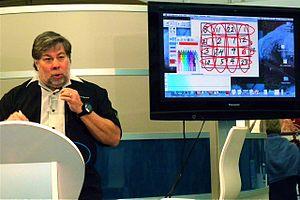
En mathématiques, un carré magique d’ordre n est composé de n² entiers strictement positifs, écrits sous la forme d’un tableau carré. Ces nombres sont disposés de sorte que leurs sommes sur chaque rangée, sur chaque colonne et sur chaque diagonale principale soient égales. On nomme alors constante magique la valeur de ces sommes.